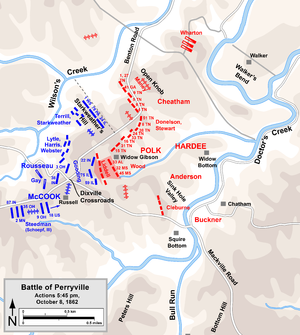
Slaget ved Perryville / Slaget / Dixville korsvejen
Forsvaret af korsvejen ved Dixville ca. kl. 17.45.[58]
Slaget ved Perryville, også kendt som Slaget ved Chaplin Hills, blev udkæmpet den 8. oktober 1862 i Chaplin Hills vest for Perryville, Kentucky som kulmination på konføderationens invasion af Kentucky under den amerikanske borgerkrig. Den konfødererede general Braxton Bragg's Army of Mississippi vandt en taktisk sejr over det der i grunden var et enkelt korps i generalmajor Don Carlos Buell's unionshær Army of the Ohio. Slaget betragtes som en strategisk sejr for Unionen, nogle gange omtalt som Slaget om Kentucky fordi Bragg trak sig tilbage til Tennessee kort tid efter og efterlod den kritiske grænsestat Kentucky i hænderne på Unionen i resten af krigen.